Thomas McGuane

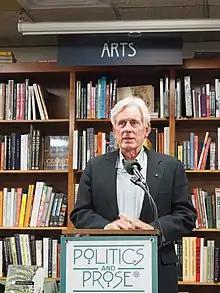
McGuane in 2018

Thomas Francis McGuane III (born December 11, 1939) is an American writer. His work includes ten novels, short fiction and screenplays, as well as three collections of essays devoted to his life in the outdoors. He is a member of the American Academy of Arts and Letters, the NCHA Members Hall of Fame and the Fly Fishing Hall of Fame. McGuane's papers, manuscripts, and correspondence are located in the Montana State University Archives and Special Collections and are available for research use. In 2023, he was given the first Award for Excellence in Service to the MSU Library for the advancement of scholarship and access to unique materials.